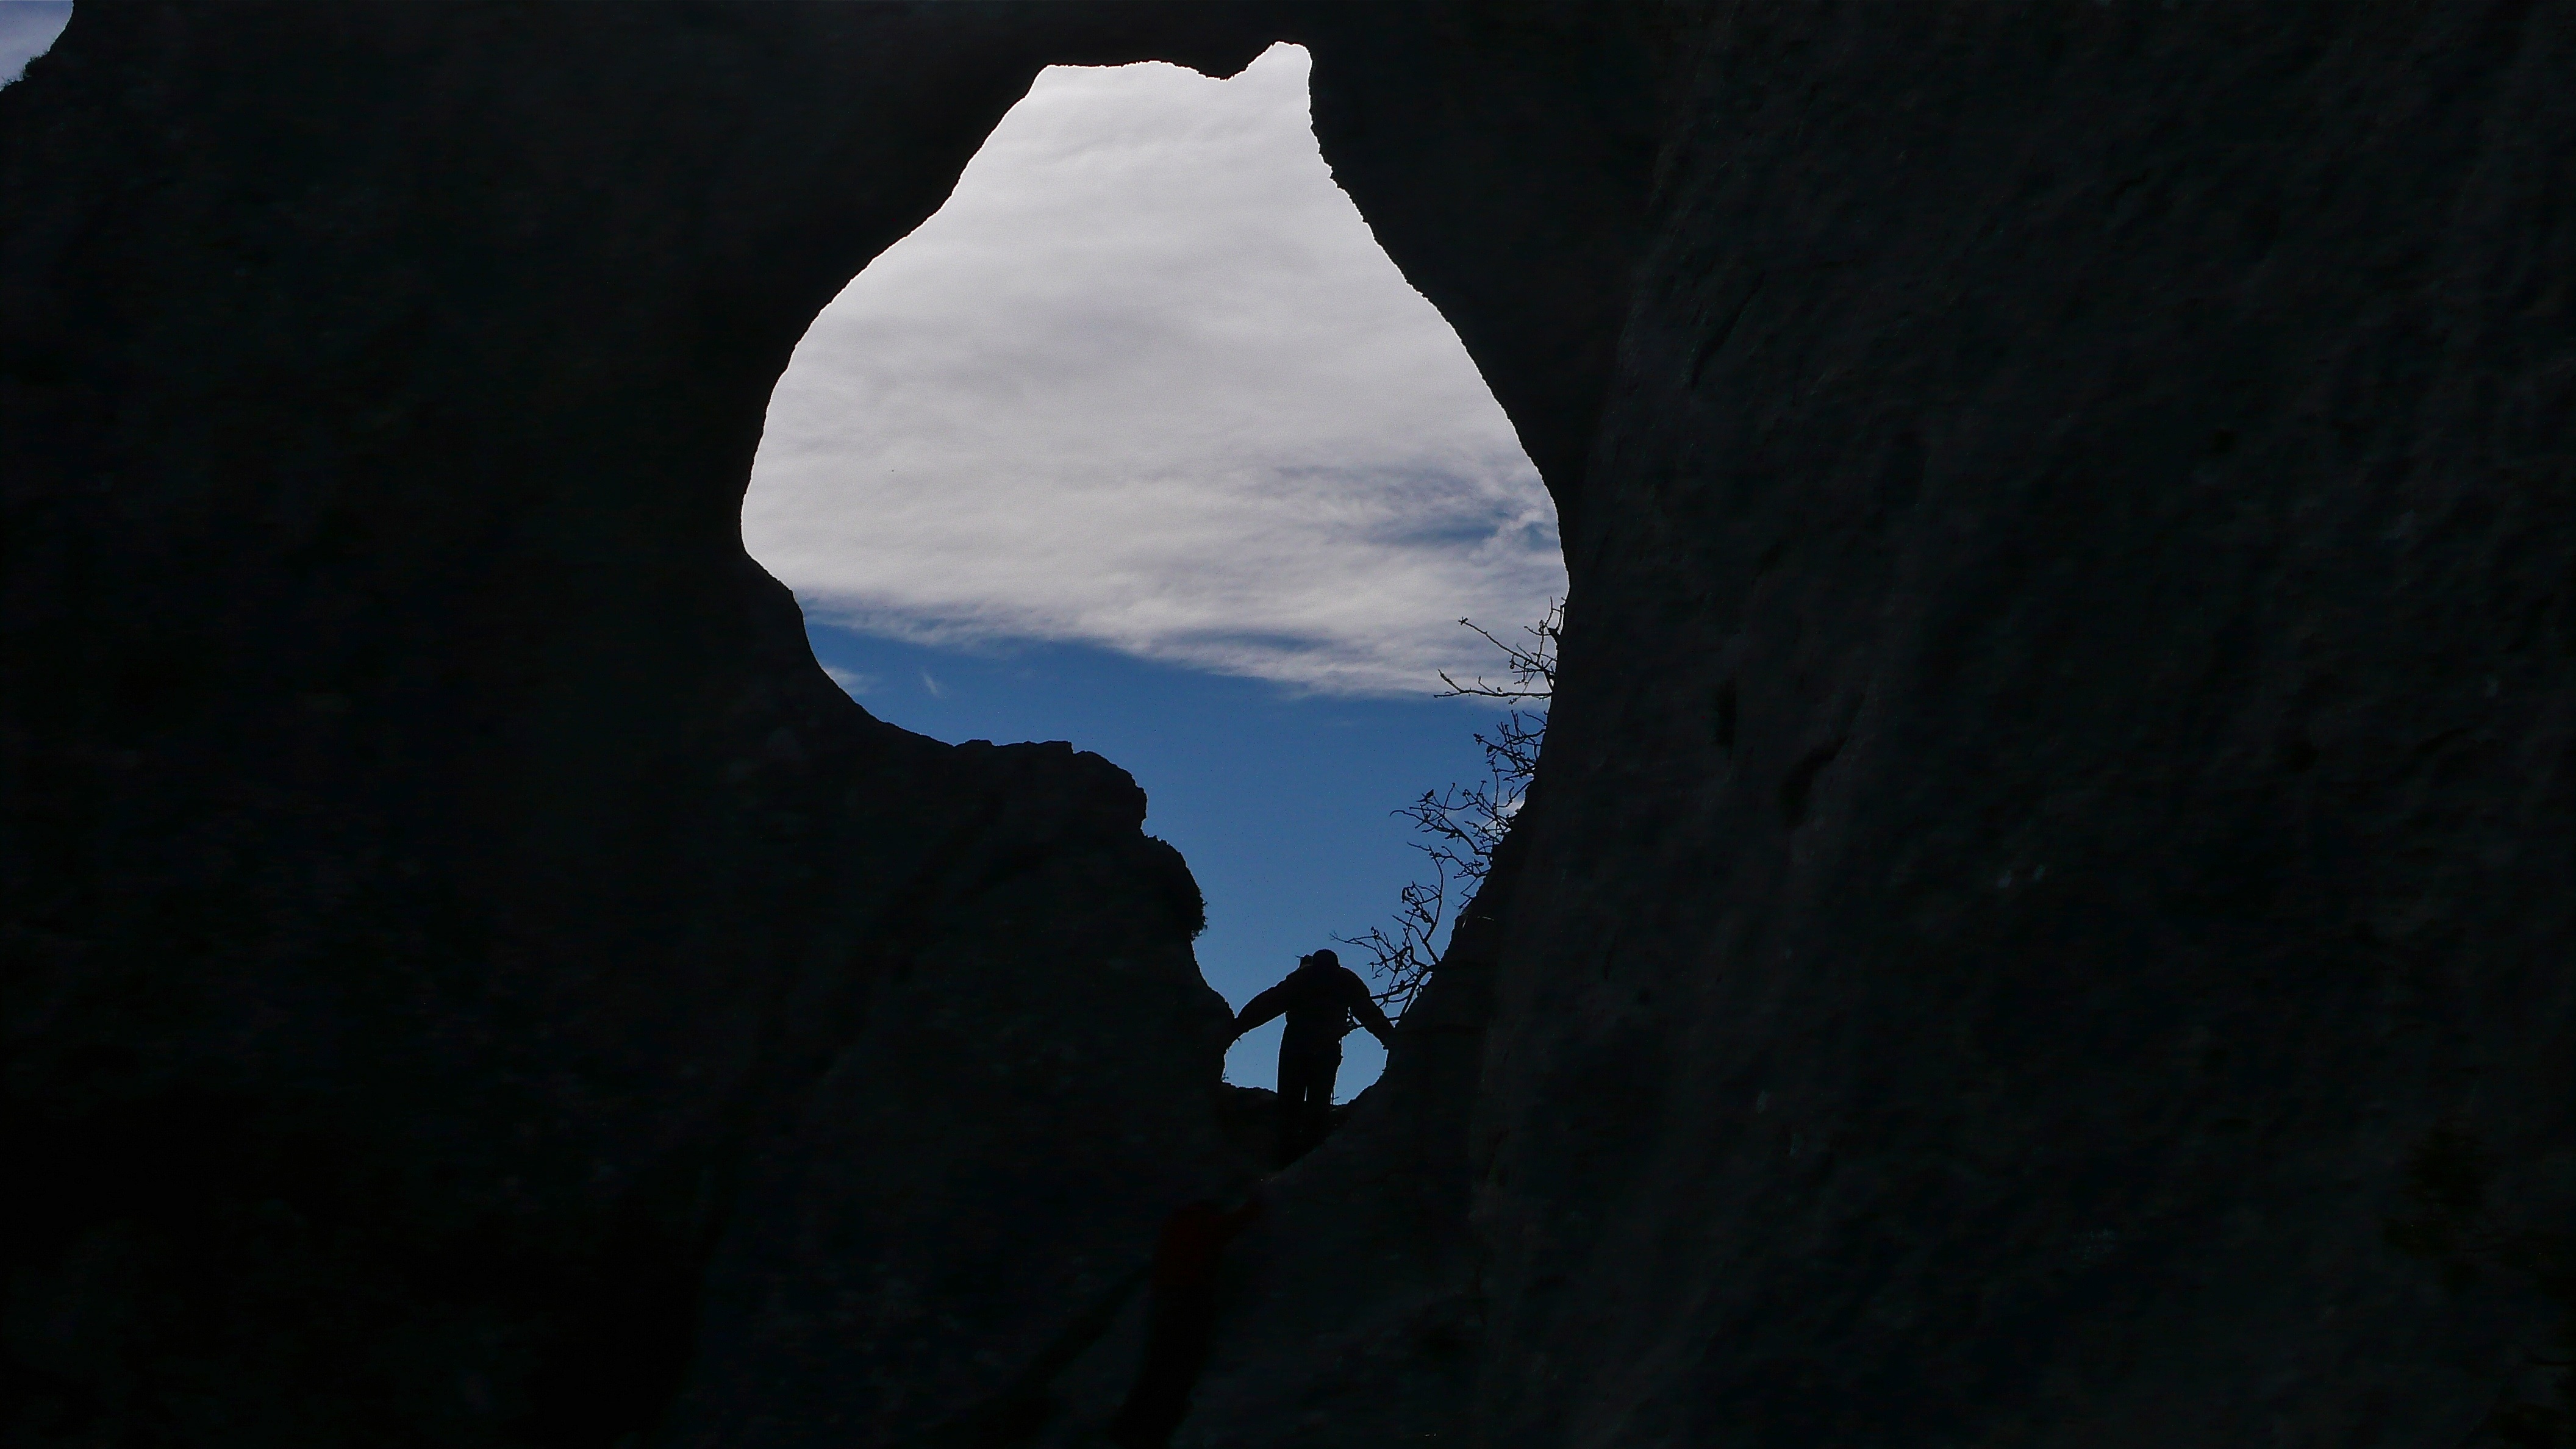
landscape, nature, mountain, people, hiking, sport, mountain range, reflection, africa, peace, calm, darkness, extreme sport, terrain, mountaineering, mountains, landscapes, screenshot, retirement, landform, curious places